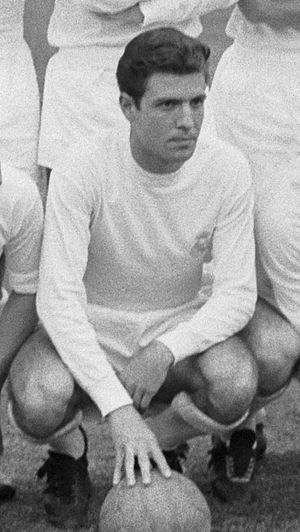
Ramón Grosso
Ramón Moreno Grosso var en spansk fodboldspiller og -træner.